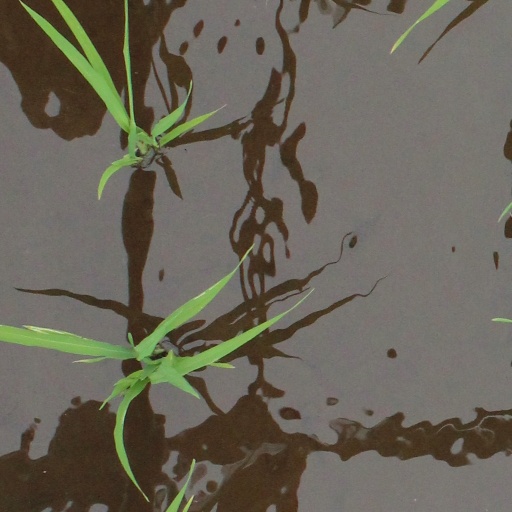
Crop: rice